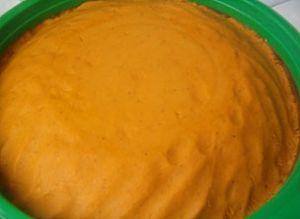
photos plat africain